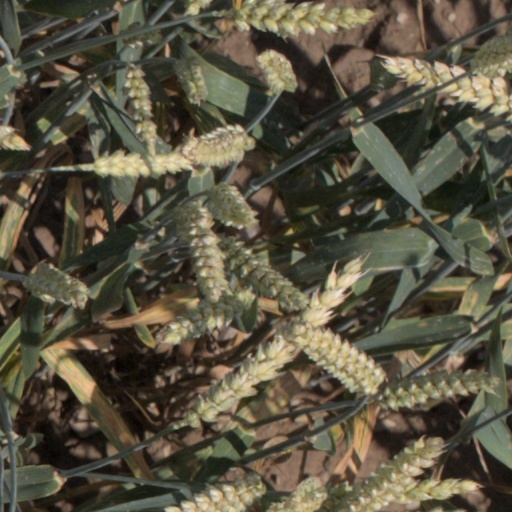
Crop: wheat